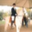
Label: horse